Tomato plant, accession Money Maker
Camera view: bottom (45 deg); turntable rotation: 60 degrees
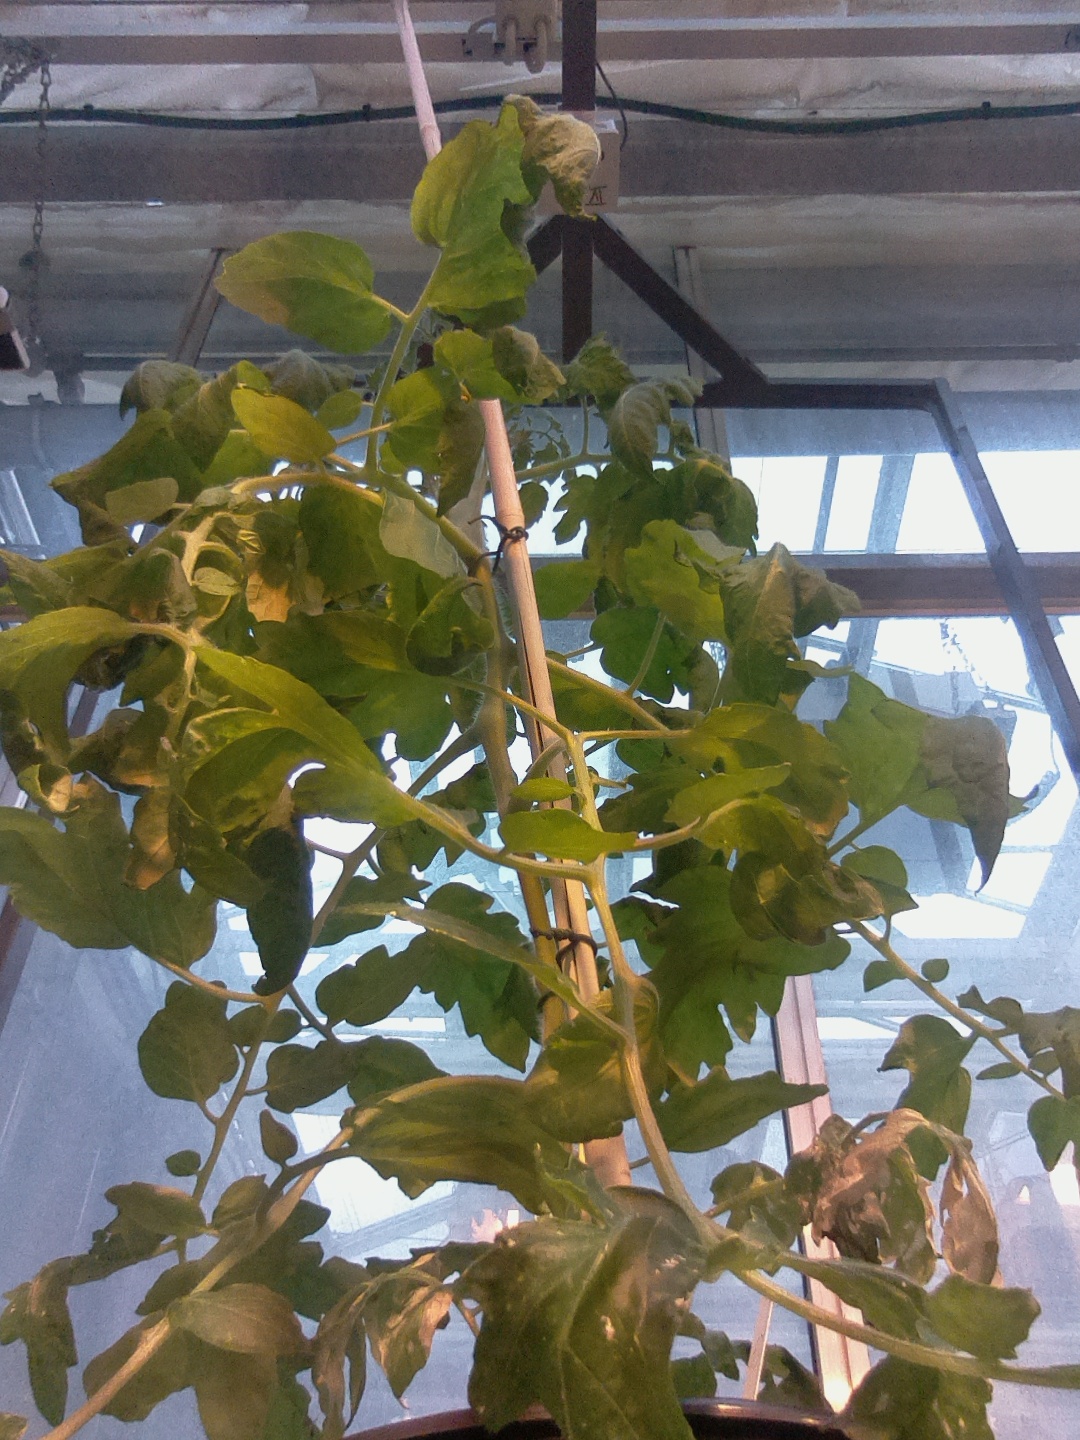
BBCH growth stage 64: 40%-50% of flowers open